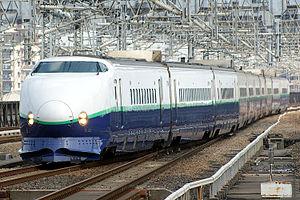
Le Shinkansen est le système de train à grande vitesse en service au Japon. Ce nom désigne aussi bien les trains que l'infrastructure. L'utilisation d'un ensemble de lignes réservées et les techniques employées ont fait du Shinkansen un précurseur et du Japon le pionnier de la grande vitesse ferroviaire lors de sa mise en service en 1964. Les rames du Shinkansen sont aujourd'hui mondialement reconnues pour leur confort, leur fiabilité et leur sécurité, ainsi que pour leur gestion des plus rigoureuses.
Les Shinkansen série 200 sont des rames automotrices électriques à grande vitesse ayant appartenu à la Japanese National Railways puis à la JR East et qui ont circulé sur les lignes Shinkansen Tōhoku et Jōetsu au Japon entre 1982 et 2013.